Operation Earnest Will

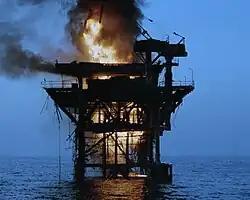
"Rostam", one of two Iranian oil platforms set ablaze after shelling by American destroyers.

On 15 October, the reflagged U.S. tanker was struck by an Iranian Silkworm missile while at anchor near the oil terminal outside Kuwait City. Seventeen crewmen and the American captain were injured in the attack. On 18 October, the U.S. Navy responded with Operation Nimble Archer. Four destroyers shelled two Revolutionary Guard bases in the "Rostam" oil field, located on oil platforms, that had been used to stage attacks on shipping. After the shelling, the landed a SEAL platoon and a demolition unit that planted explosives on one of the platforms to destroy it. The SEALs then boarded and searched a third platform . Documents and radios were taken for intelligence.